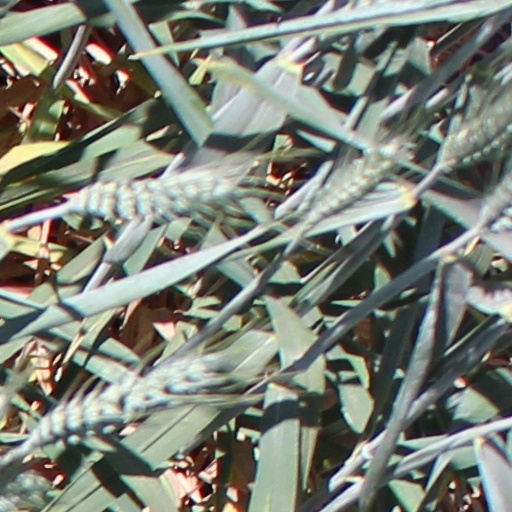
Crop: wheat